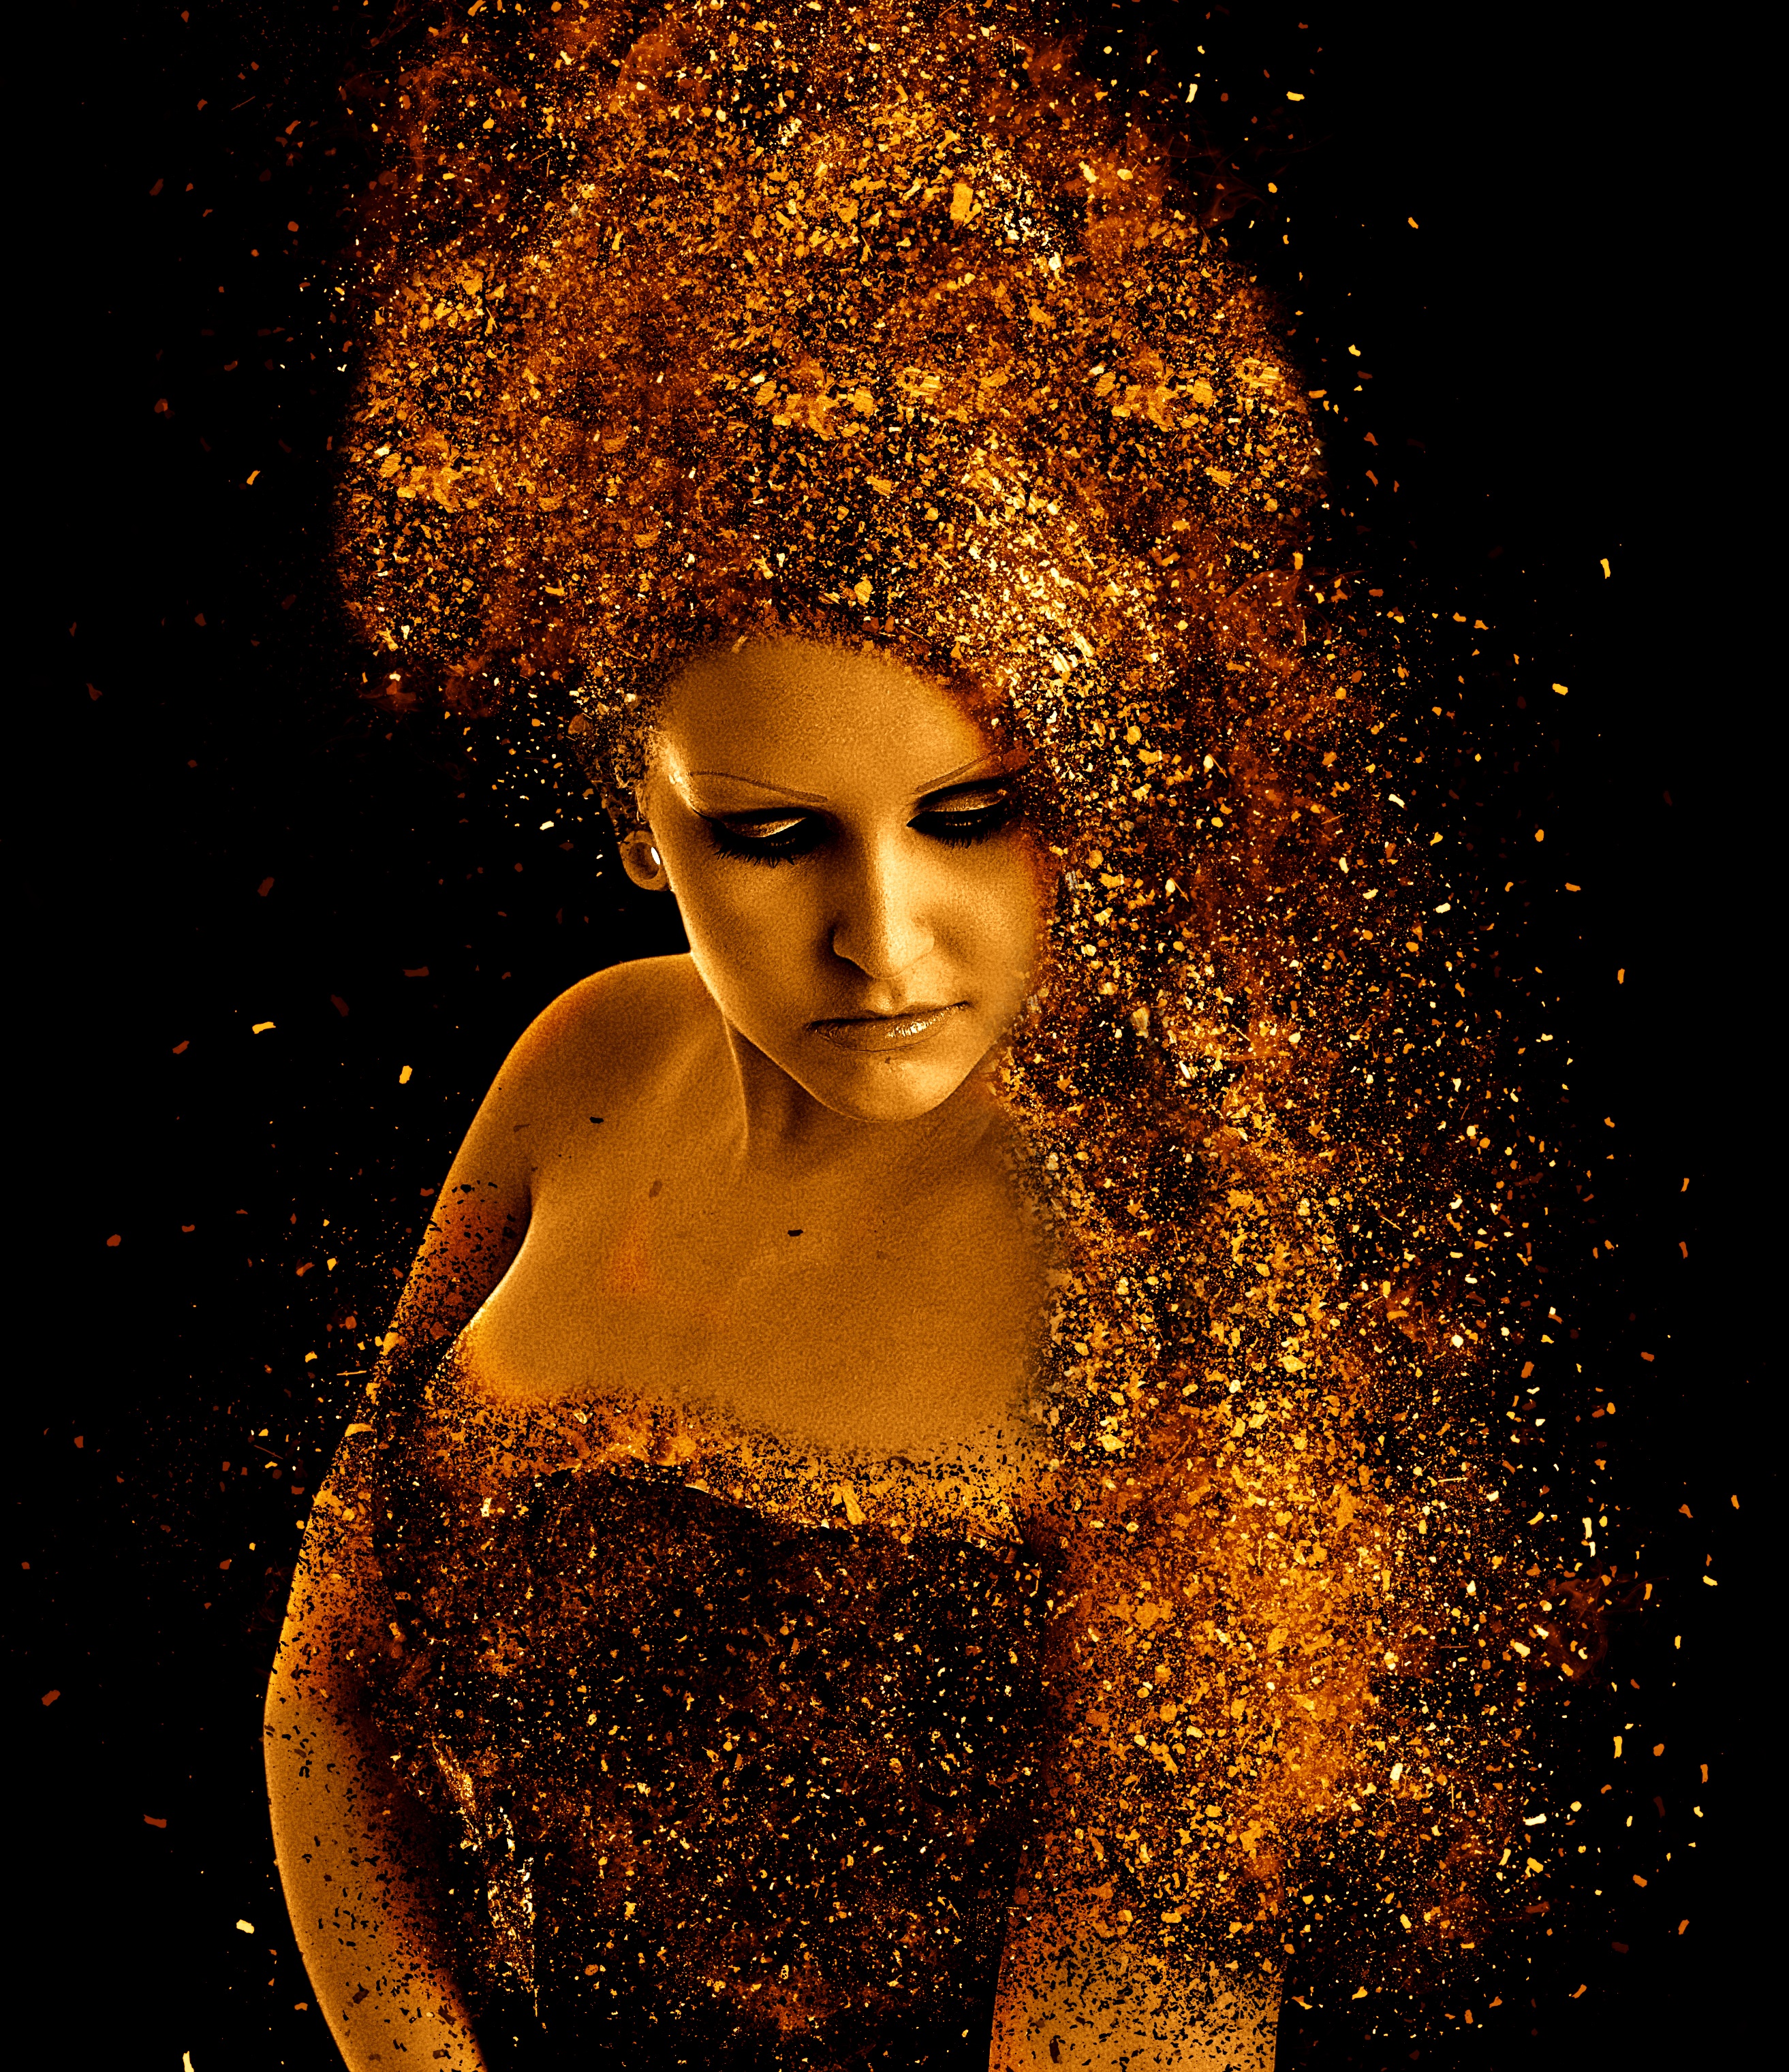
woman, hair, photography, female, portrait, model, young, human, darkness, fashion, thoughtful, hairstyle, smile, artwork, lichtspiel, face, art, beauty, beautiful, sexy, pretty, young woman, sensual, photo shoot